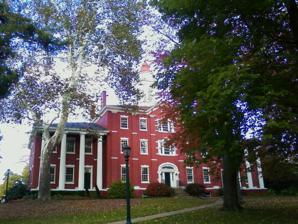
Building: Bentley Hall
Country: United States of America
Year built: 1853
United States historic place Bentley Hall U.S. National Register of Historic Places Bentley Hall, October 2009 Show map of Pennsylvania Show map of the United States Location Allegheny College campus, Meadville, Pennsylvania Coordinates 41°38′55″N 80°8′51″W / 41.64861°N 80.14750°W / 41.64861; -80.14750 Area 0.5 acres (0.20 ha) Built 1820-1835 Built by Alden, Rev., Timothy Architectural style Colonial, Greek Revival NRHP reference No. 77001156 Added to NRHP May 6, 1977 Bentley Hall is a historic building located on the campus of Allegheny College at Meadville , Crawford County, Pennsylvania .  It was built between 1820 and 1835, and is a vernacular brick and stone building with a Federal style center building and Greek Revival style wings.  The central section measures three stories and 60 feet wide and the two-story wings are 30 feet wide each. It is topped by a distinctive cupola . It was the first building built on the Allegheny College campus, and the only building until Ruter Hall was built in 1853.  It is named for Rev. William Bentley , an early benefactor. It was added to the National Register of Historic Places in 1977. References